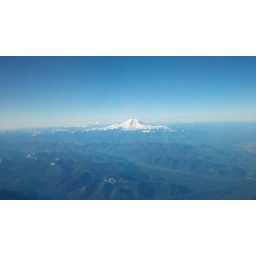
Out of the window in the airplane